Portugal national football team

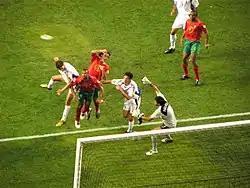
Portugal lost the Euro 2004 final 0–1 to Greece with a header from Angelos Charisteas (pictured).

Portugal failed to qualify for the 1998 FIFA World Cup. In Euro 2000 qualifying, Portugal finished second in their group, one point short of first-placed Romania. However, after finishing as the top runner-up nation in qualifying, Portugal nonetheless secured a spot in the finals. They then defeated England 3–2, Romania 1–0 and Germany 3–0 to finish first in Group A, then defeated Turkey in the quarter-finals. In the semi-finals against France, Portugal were eliminated in extra time when Zinedine Zidane converted a penalty. Referee Günter Benkö awarded the spot kick for a handball after Abel Xavier blocked a shot. Xavier, Nuno Gomes and Paulo Bento were all given lengthy suspensions for subsequently shoving the referee. The final eventually finished 2–1.